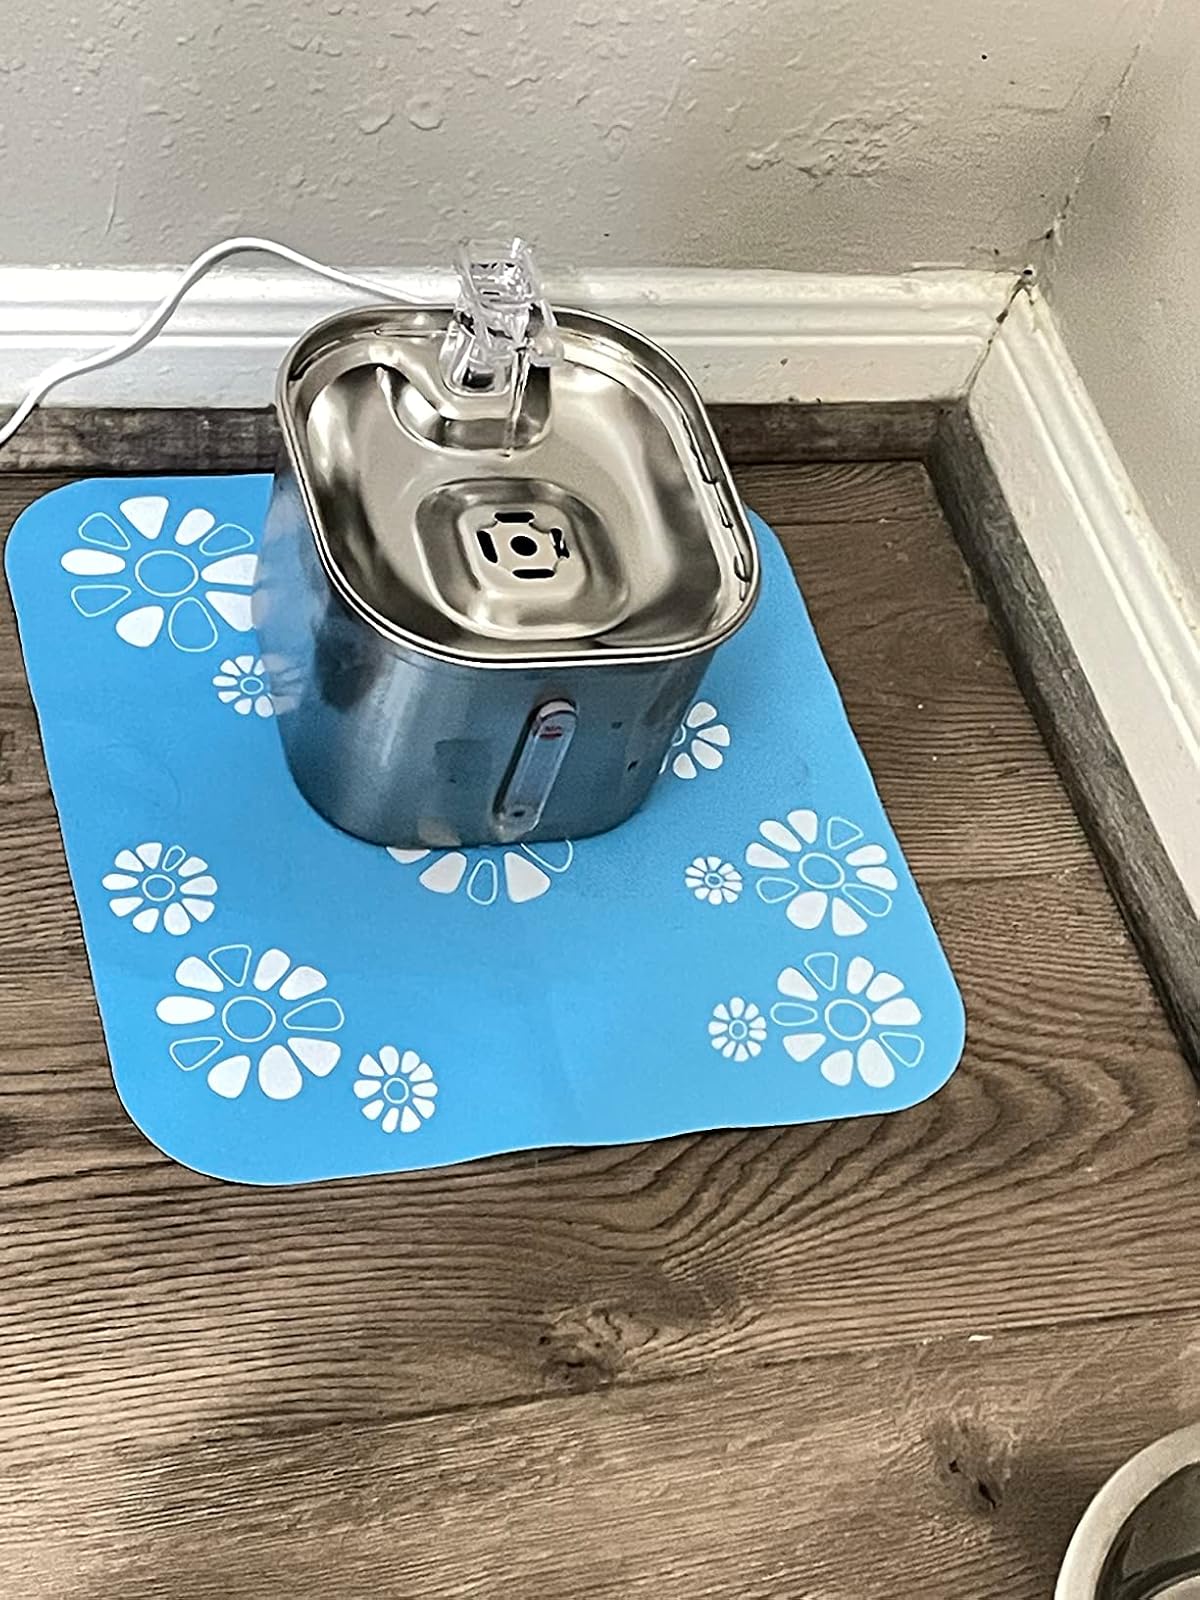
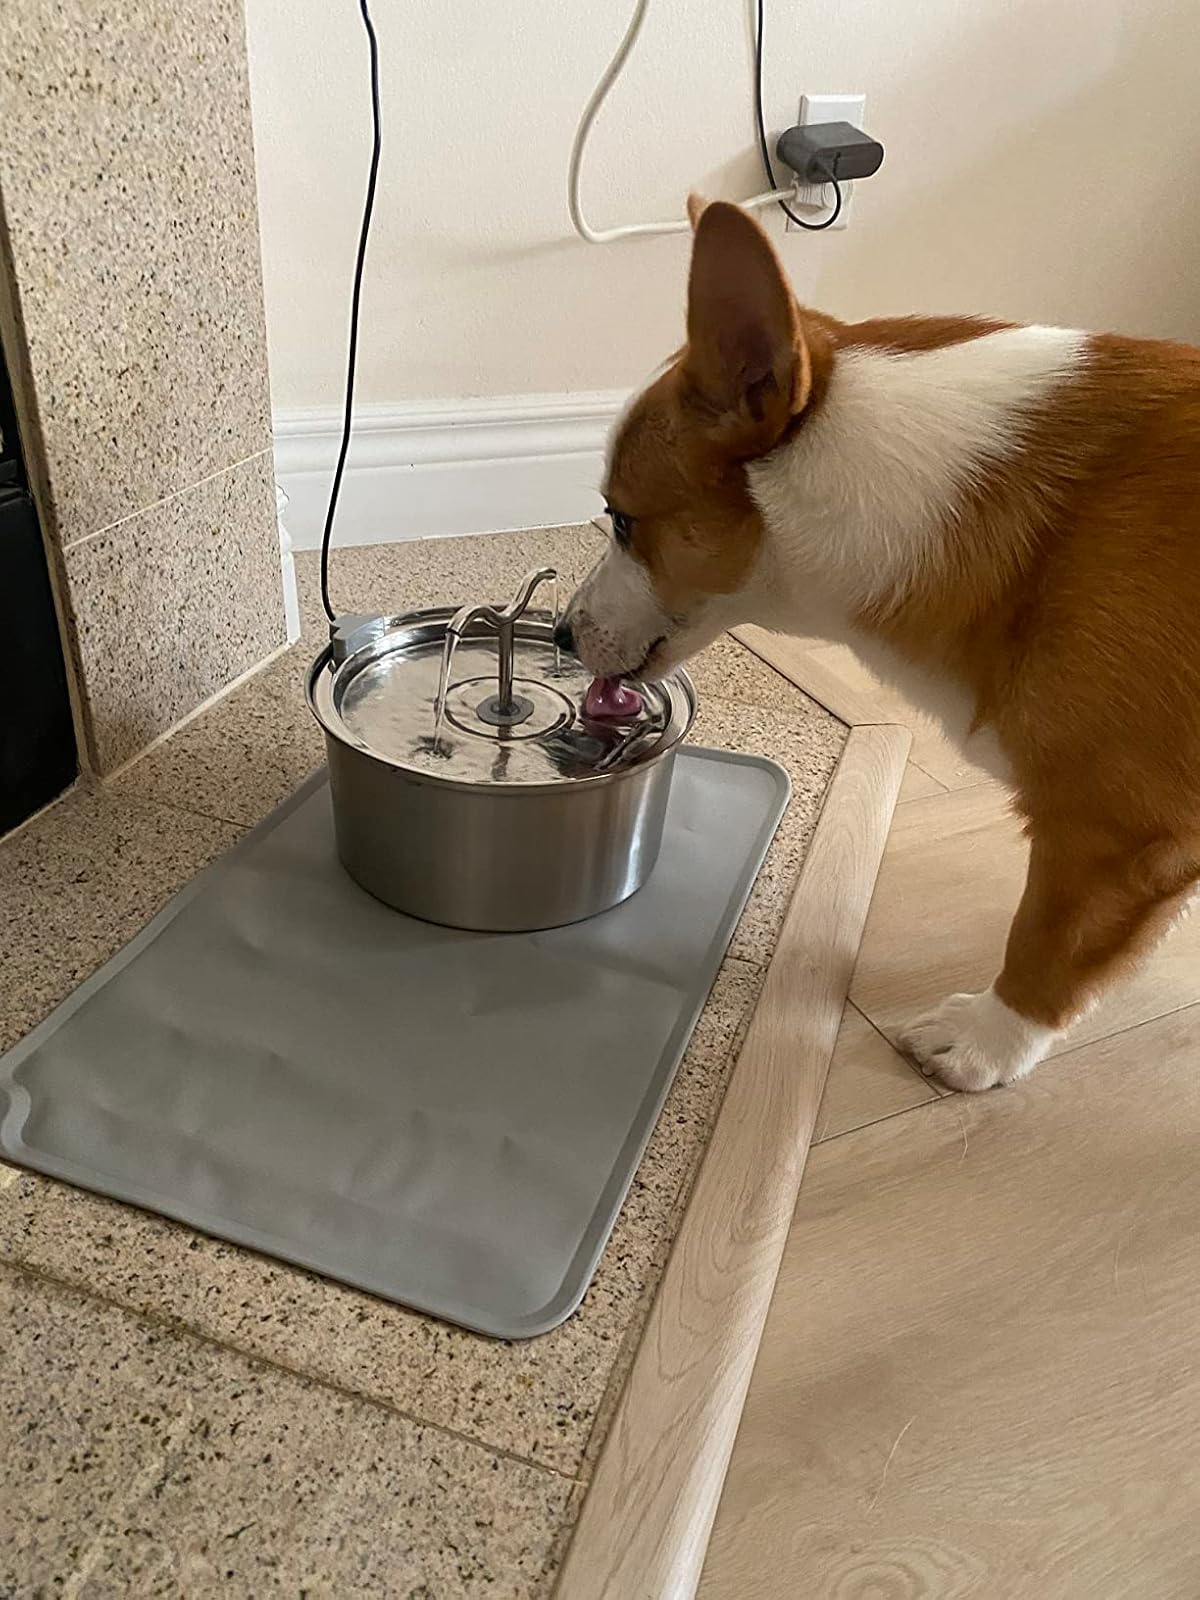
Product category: items_bowl
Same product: no